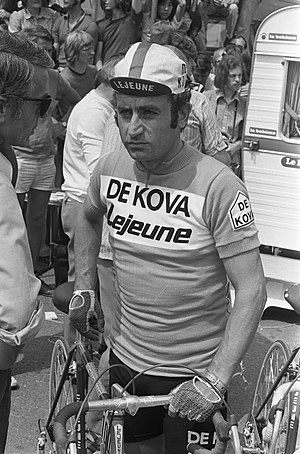
Lucien Aimar
Lucien Aimar i 1973
Lucien Aimar i Hyères, er en tidligere fransk professionel cykelrytter.